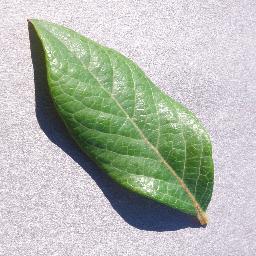
Label: Blueberry___healthy